Kartikeya

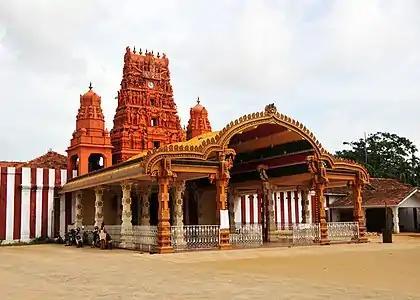
Nallur Kandaswamy temple at Jaffna is dedicated to Kartikeya

Kavadi Aattam is a ceremonial act of sacrifice and offering to Murugan practiced by his devotees. Its origin has been linked to a mythic anecdote about Idumban. It symbolizes a form of debt bondage through the bearing of a physical burden called "Kavadi". The Kavadi is a physical burden which consists of two semicircular pieces of wood or steel which are bent and attached to a cross structure in its simplest form, which is then balanced on the shoulders of the devotee. By bearing the Kavadi, the devotees processionally implore Murugan for assistance, usually as a means of balancing a spiritual debt or on behalf of a loved one who is in need of help or healing. Worshipers often carry pots of cow milk as an offering ("pal kavadi"). The most extreme and spectacular practice is the carrying of "el kavadi", a portable altar up to tall and weighing up to decorated with peacock feathers, which is attached to the body of the devotee through multiple skewers and metal hooks pierced into the skin on the chest and back.